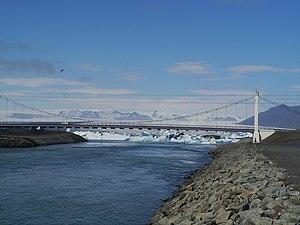
La Jökulsá á Breiðamerkursandi, toponyme islandais signifiant littéralement en français « fleuve du Breiðamerkusandur », est un très court fleuve côtier d'Islande situé dans le Sud du pays, sur le Breiðamerkusandur. Il constitue l'émissaire de la Jökulsárlón et se jette dans l'océan Atlantique au bout de quelques centaines de mètres. Ses rives sont partiellement artificialisées par des enrochements, notamment au niveau des piles du pont de la Jökulsárlón emprunté par la route 1.